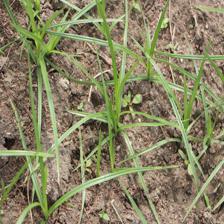
Label: Grass